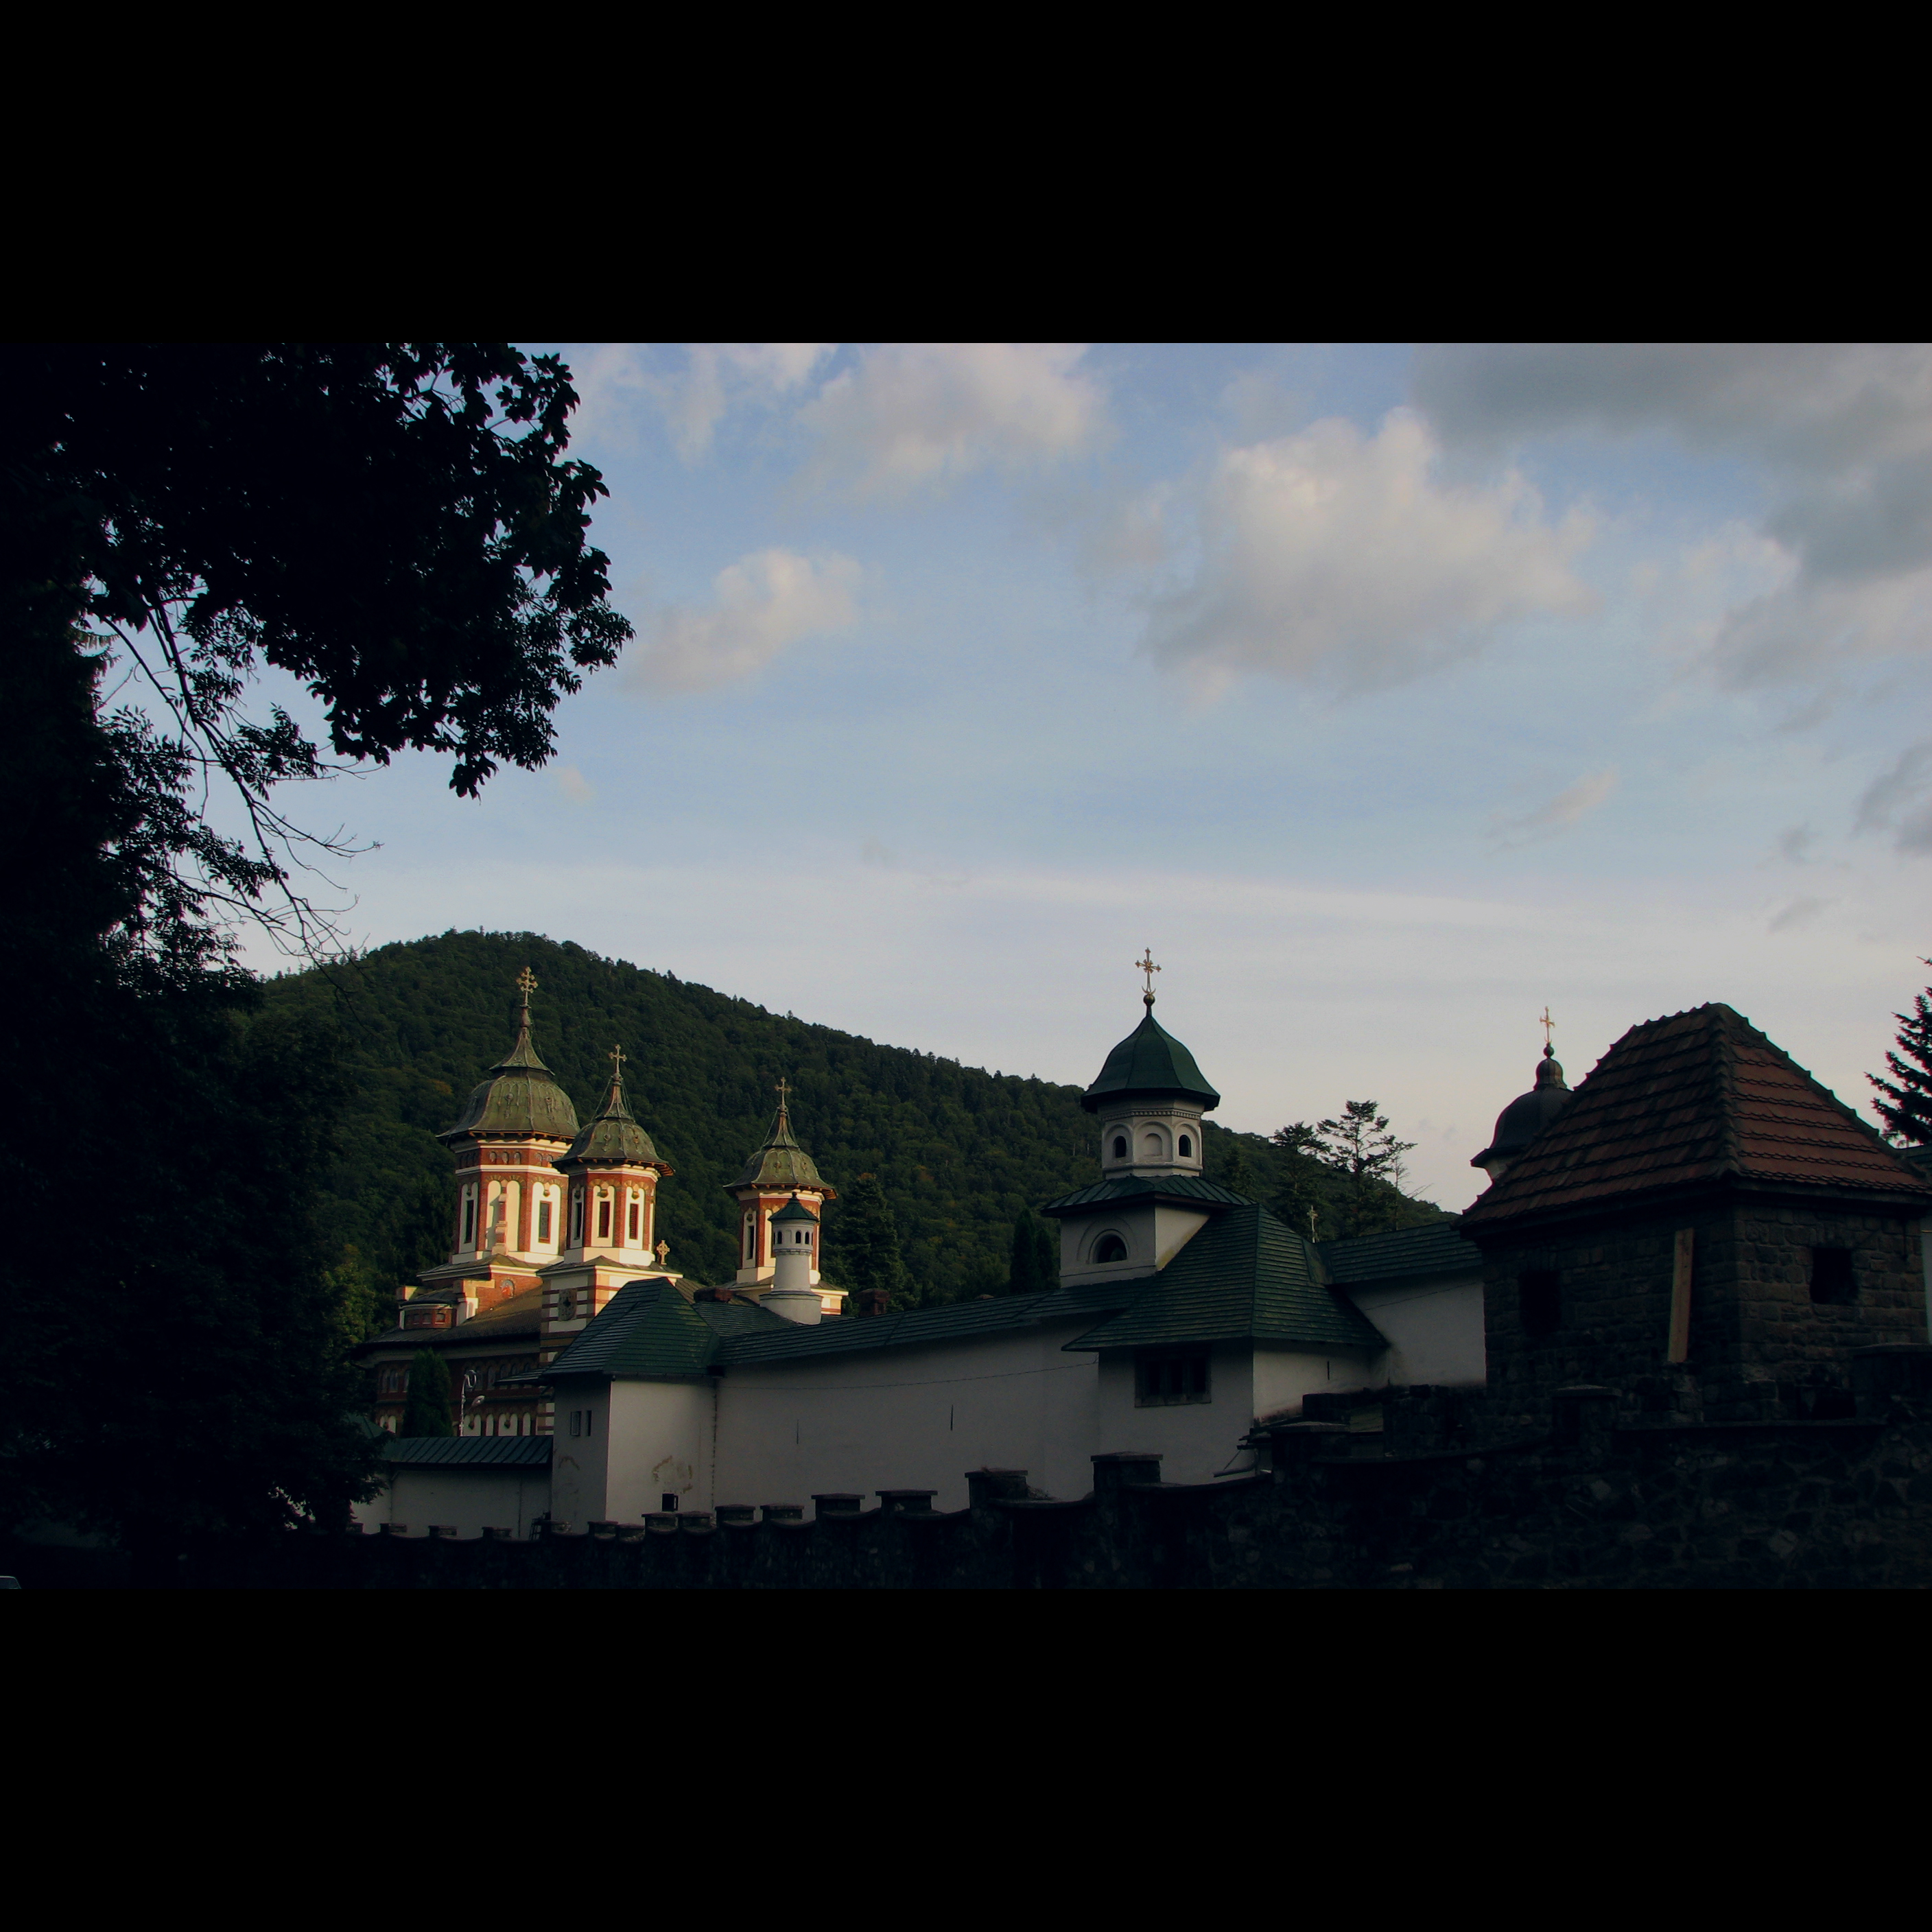
cloud, architecture, sky, sunset, night, photography, house, sunlight, morning, building, monument, photo, dusk, evening, monk, religion, castle, darkness, church, christian, photos, religious, free, de, monastery, churches, fotografie, christianity, romana, orthodox, eastern, romania, bor, biserica, arhitectura, orthodoxy, romanian, ortodoxa, patrimoniu, manastirea, manastire, ortodoxia, ortodoxie, ecclesiastical, bisericeasc, cladire, edificiu, sinaia, lmiphiiaa16691, cre tinism, cre tin, semantron, toaca, calugar, talanto